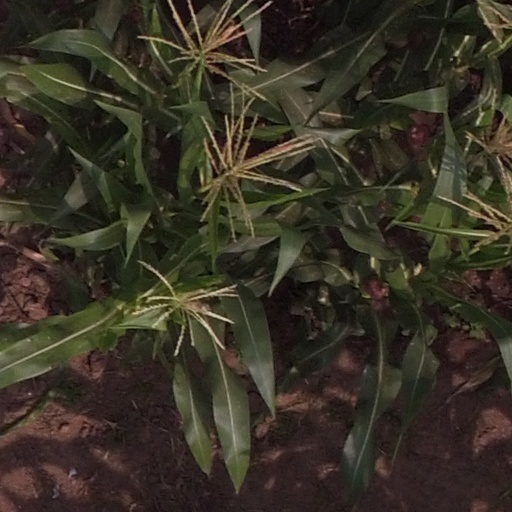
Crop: maize; corn